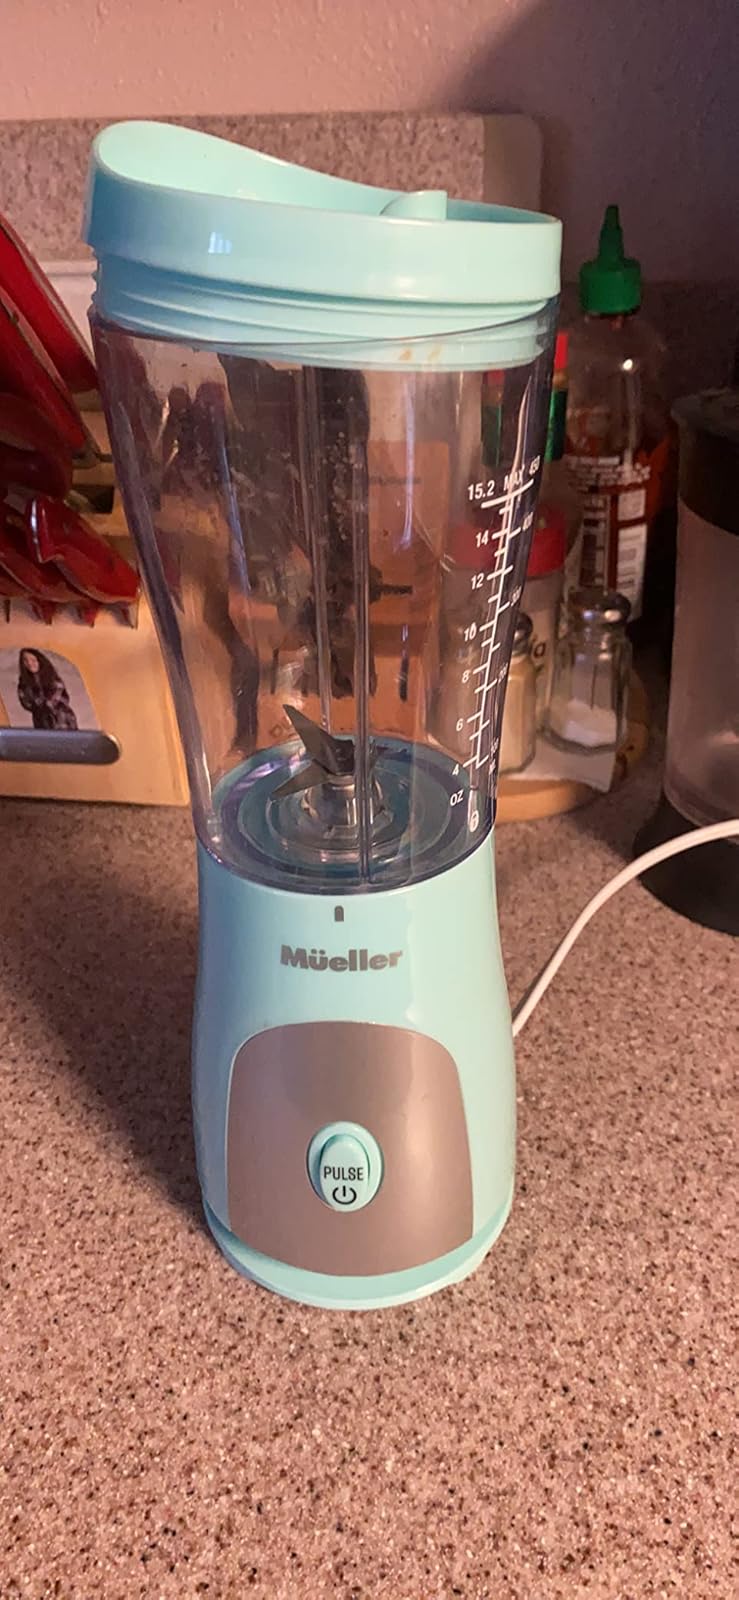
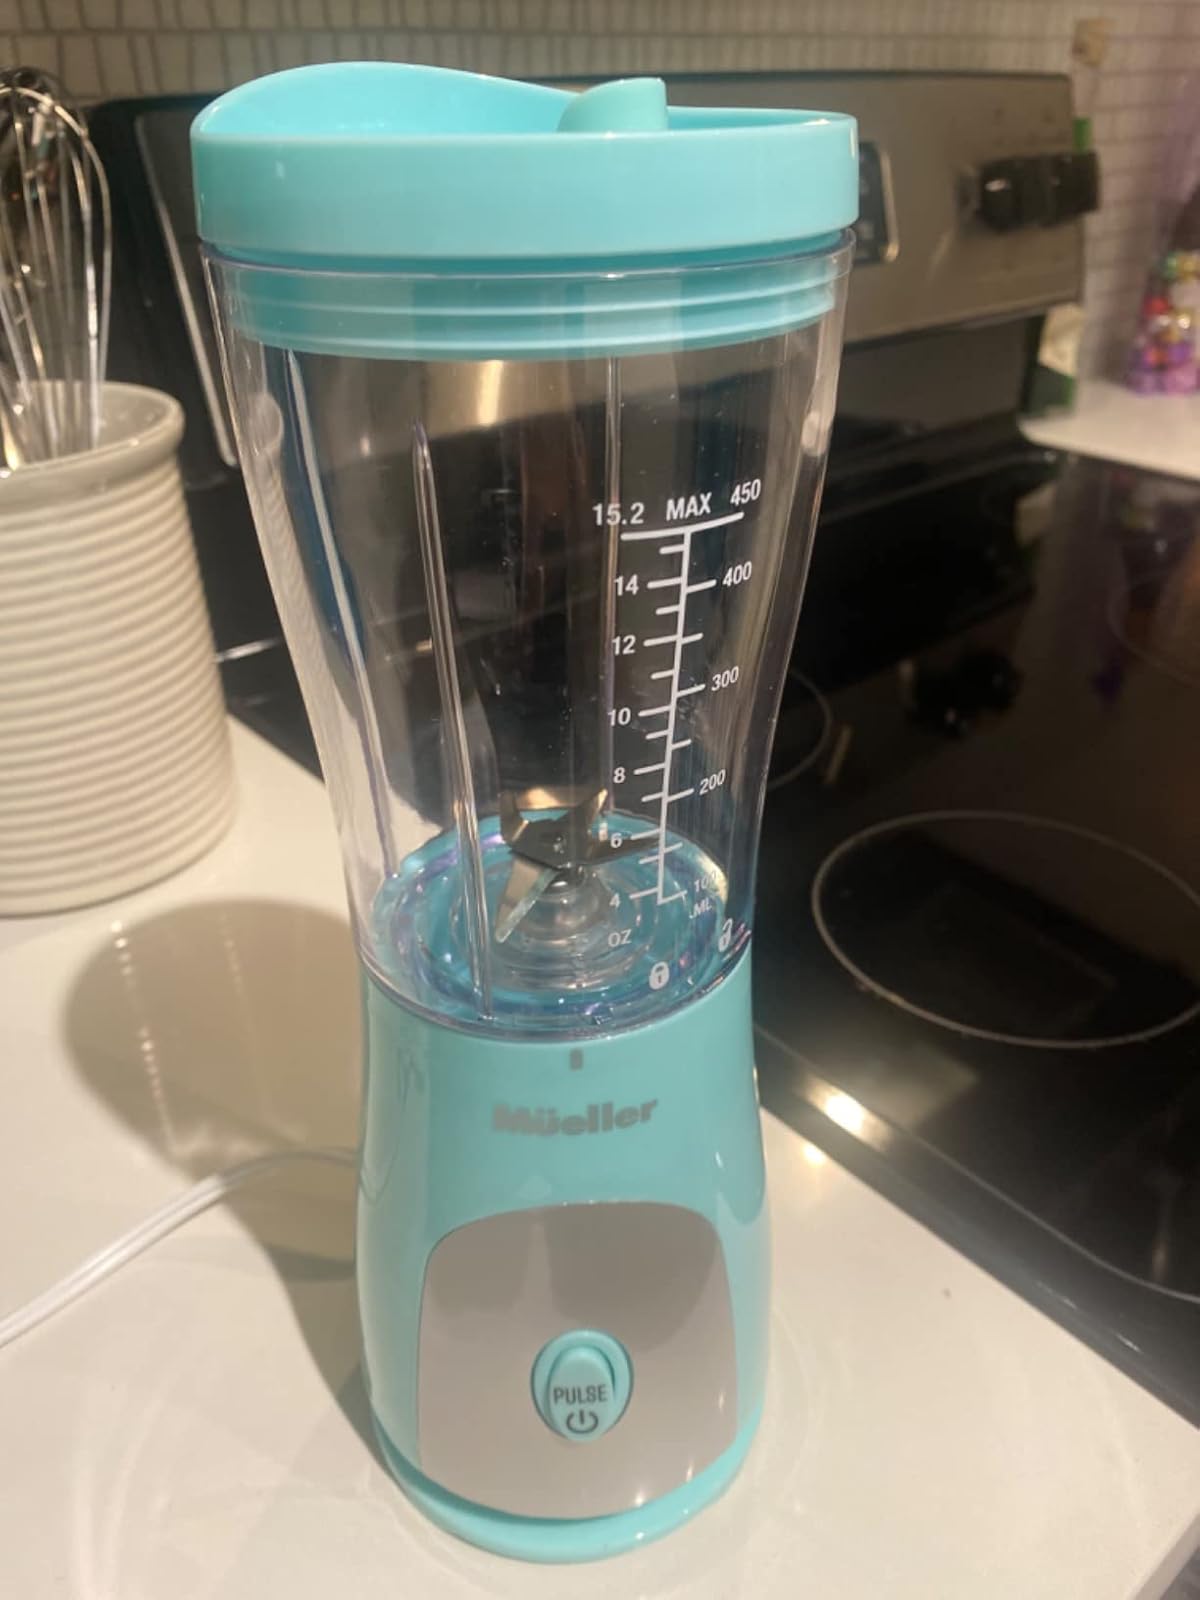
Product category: items_blender
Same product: yes